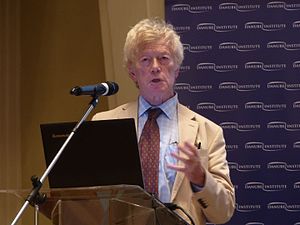
Roger Scruton / Bidrag til politik og kultur
Roger Scruton
Roger Vernon Scruton var en britisk filosof og samfundsdebattør. Han var også journalist og komponist. I sine tekster forsøger han at forstå og holde fast i de bedrifter, som den vestlige kultur har opnået, og institutionerne hvorigennem de vil blive givet videre til fremtidige generationer. I hans politiske filosofi forsvarer han konservatismen. Han betragtedes af mange som en af de vigtigste samtidige britiske konservative filosoffer. Hans primære virkeområde var dog æstetikken, hvor han kritiserede postmodernisme og arkitektonisk modernisme.